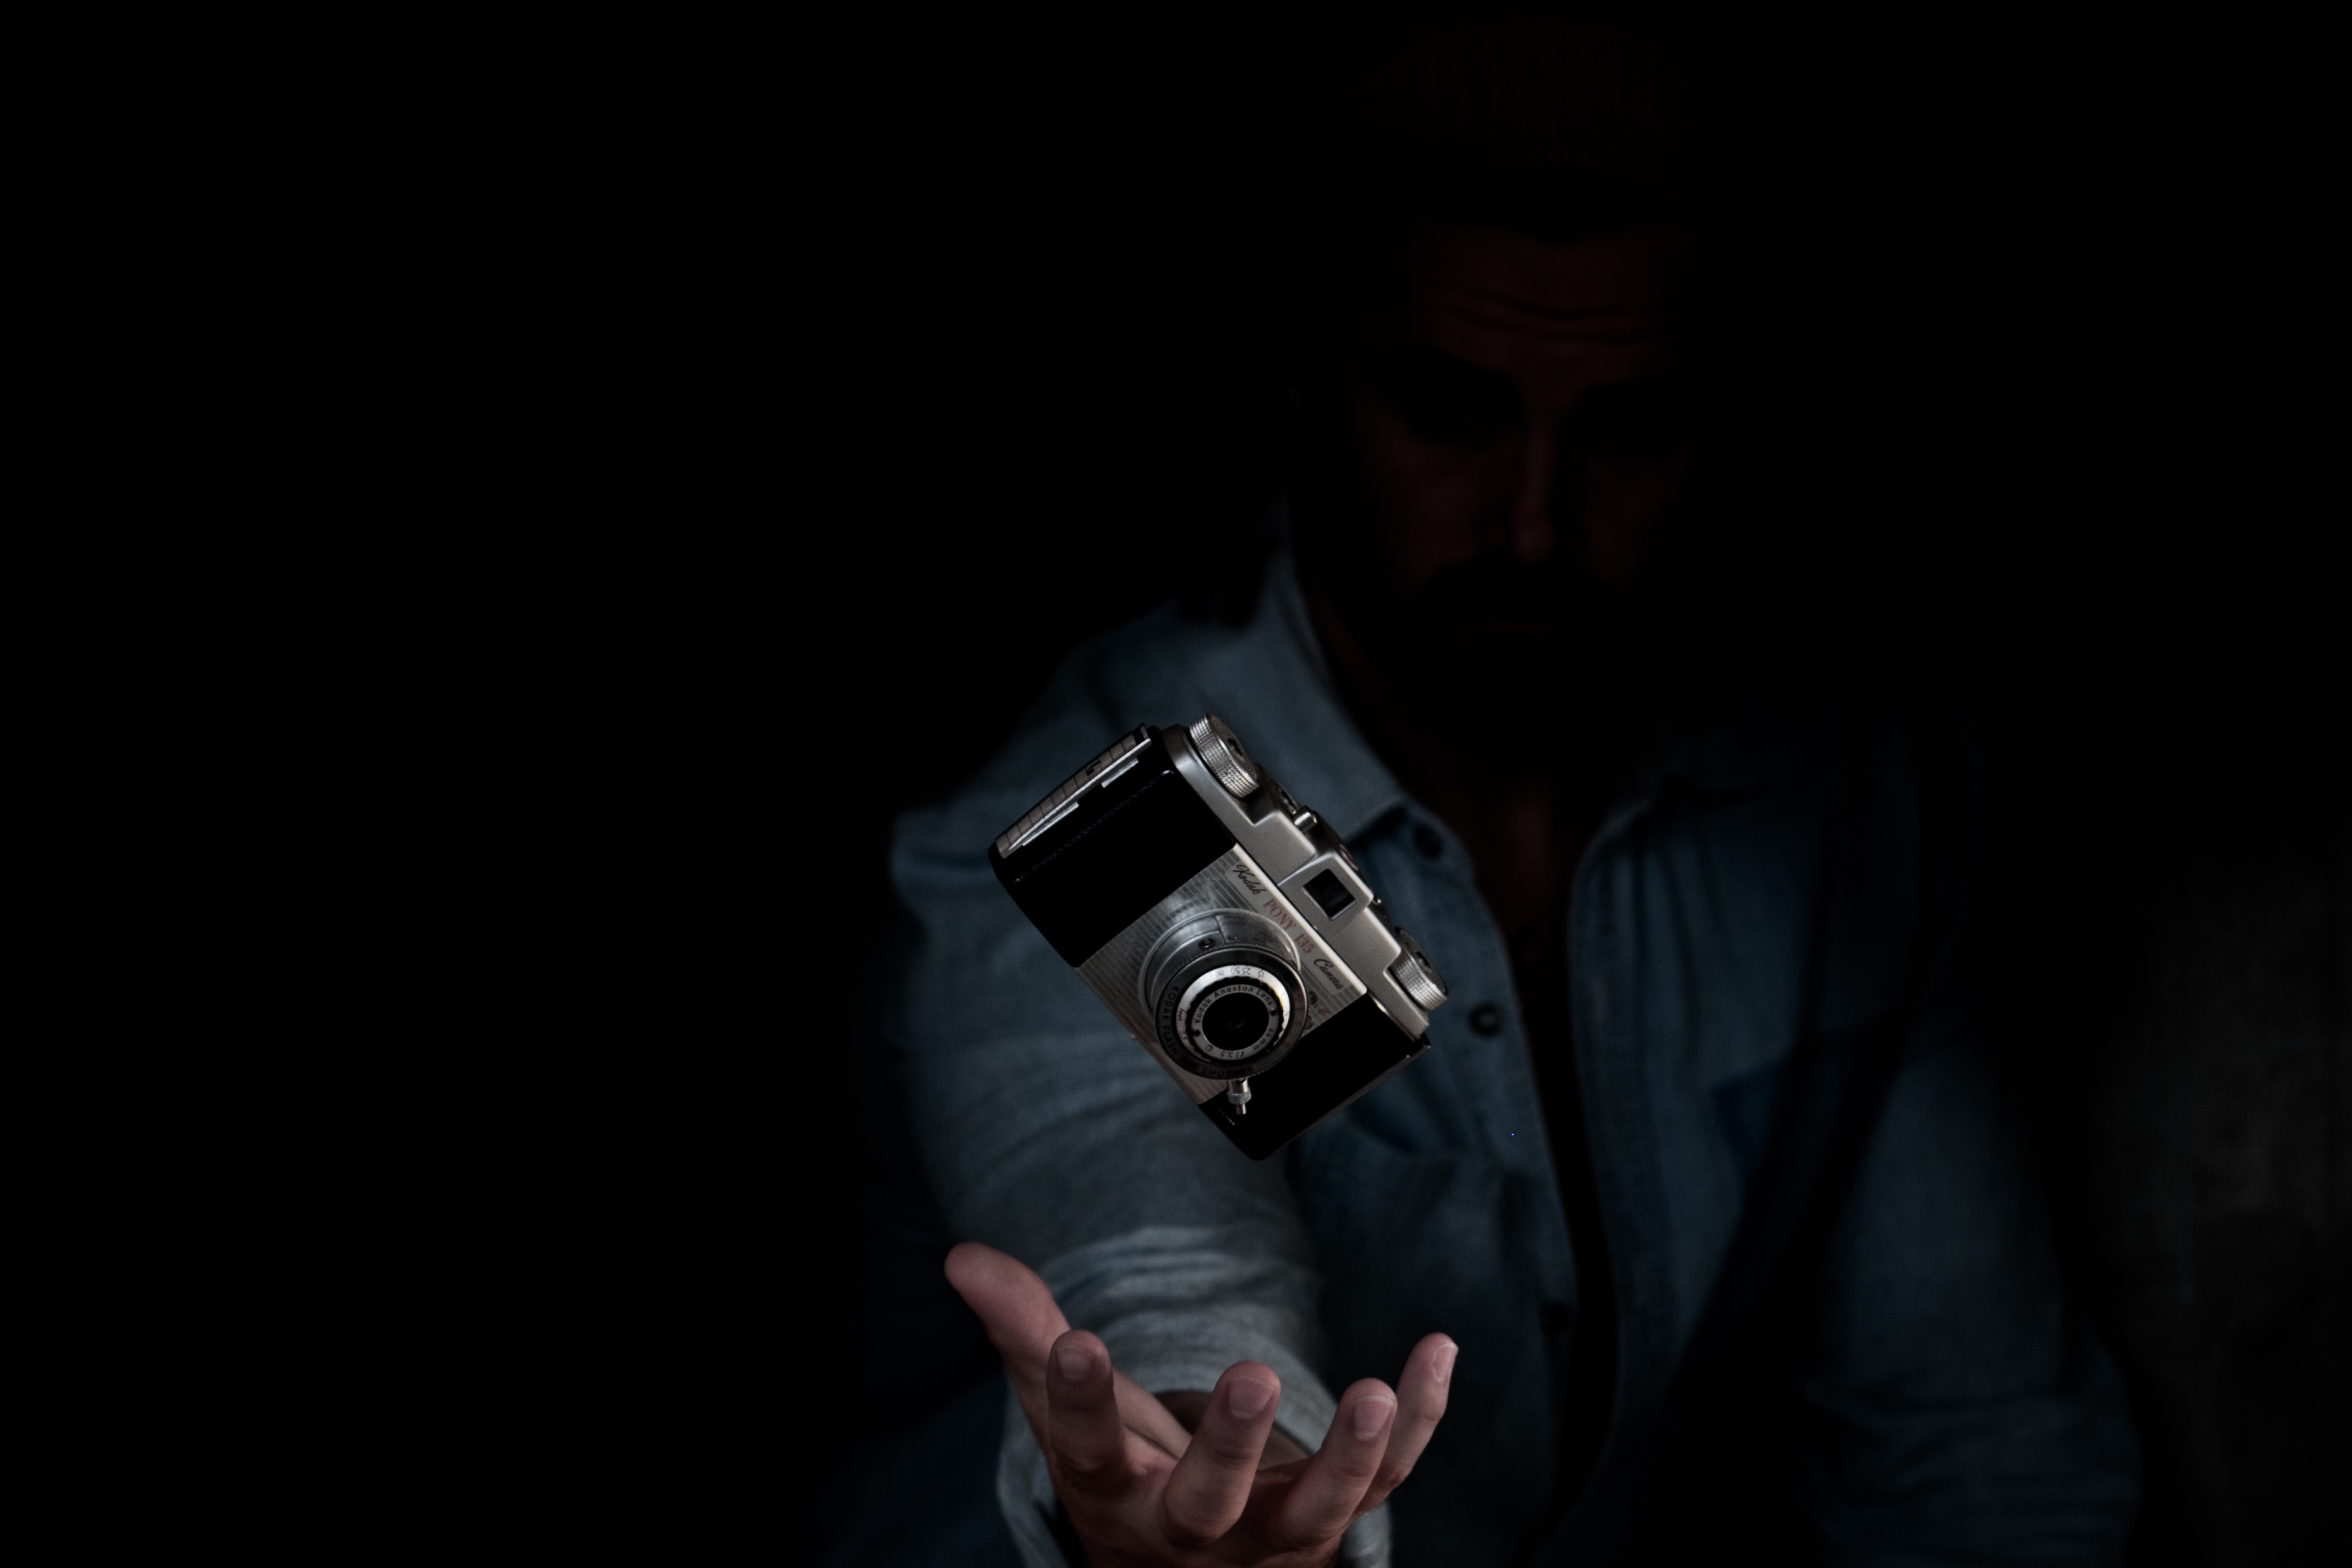
darkness, screenshot